2011 WPA World Nine-ball Championship

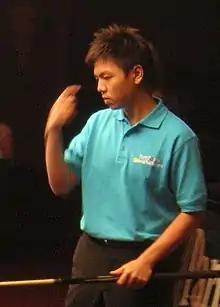
The 2005 winner, Wu Jia-qing "(shown in 2007)", lost twice in the double-elimination round.

The third day was devoted to second-round matches. Winners in the winners' bracket advanced to the round of 64, and losers'-bracket winners played the winners'-bracket losers the following day. All Filipino players in the winners' bracket won their matches to advance to the round of 64; WPA world number-one Dennis Orcollo, Reyes, Bustamante, Oliver Medenilla, Jeffery de Luna, Alan Cuartero, Ronnie Alcano and Antonio Lining all won their matches and qualified for the knockout round. The 2006 WPA World Nine-ball Championship winner Alcano had to win a deciding rack to defeat Radosław Babica of Poland, and Cuartero (an overseas Filipino worker in Kuwait) defeated Marcus Chamat of Sweden. Shane Van Boening, one of only two Americans in the tournament, defeated 2005 champion Wu Jia-qing. Wu led 2–0, then went on the hill at 8–6. Van Boening evened the match, and held on to win in the final rack.